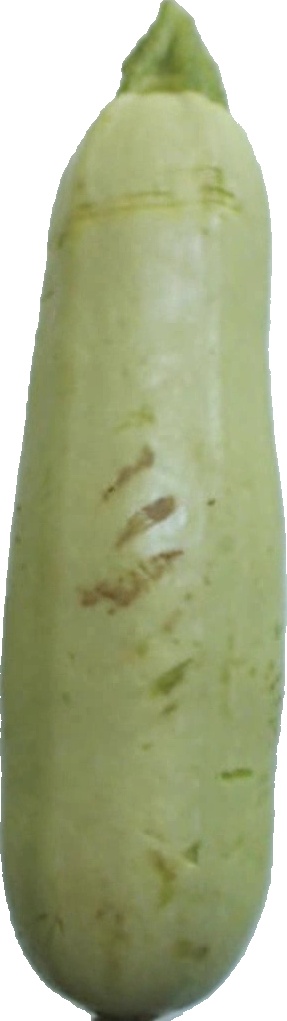
Label: zucchini_1